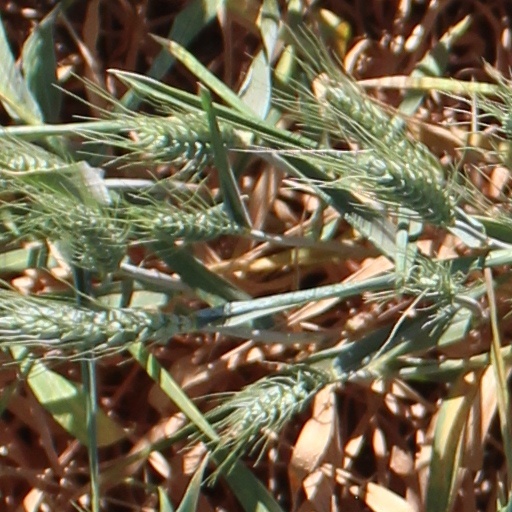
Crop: wheat